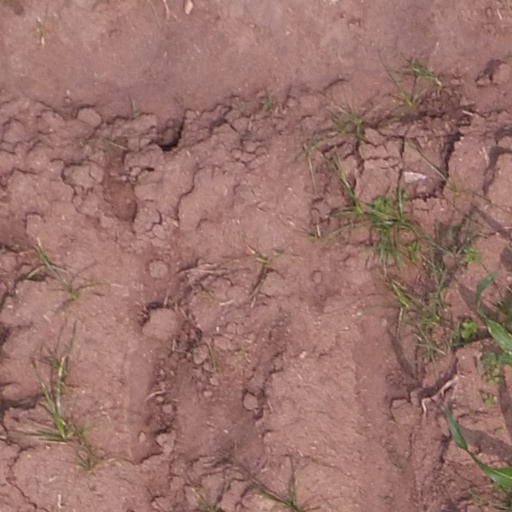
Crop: maize; corn